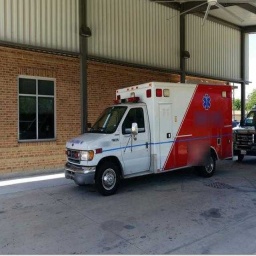
Label: ambulance